Lal Lal Iron Mine and Smelting Works

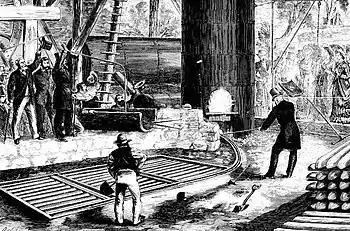
Casting of pig iron from the first blast furnace at Lal Lal in October 1878. (From 'The Illustrated Adelaide News, Wed 1 Jan. 1879, p10) Due to the male and female guests shown in formal dress, this engraving almost certainly shows the official visit by the Premier of Victoria on 26 October 1878.

In March 1876, he proprietors of the company called a meeting to form a company to buy out the first Lal Lal company, which had run out of cash. Shareholders would contribute 8s per share which entitled them to 1/480th of the new company. Shareholder were asked to submit the money as quickly as possible so that work could recommence at the site. The new No Liability Company was registered on 26 April 1876, with a proposed capital of £9,600 in 2,400 shares of £4 each.